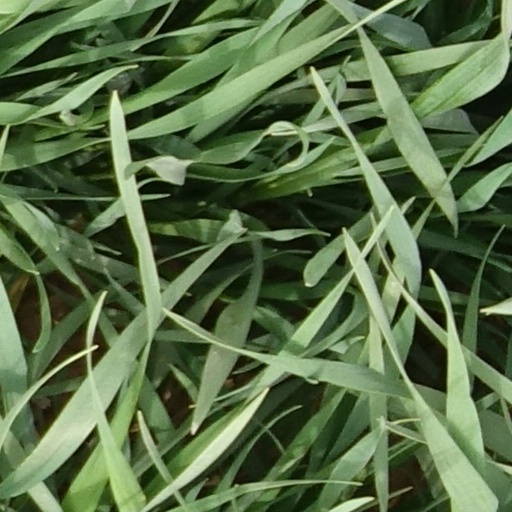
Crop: wheat